Henry Barnett (banker)

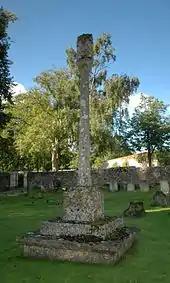
Churchyard cross at St Mary's parish church, Glympton, erected in 1897 as Henry Barnett's monument

He was a banker, Alderman of Oxfordshire, and at the 1865 general election was elected as the Member of Parliament for Woodstock, holding the seat until he stood down from the House of Commons at the 1874 general election.